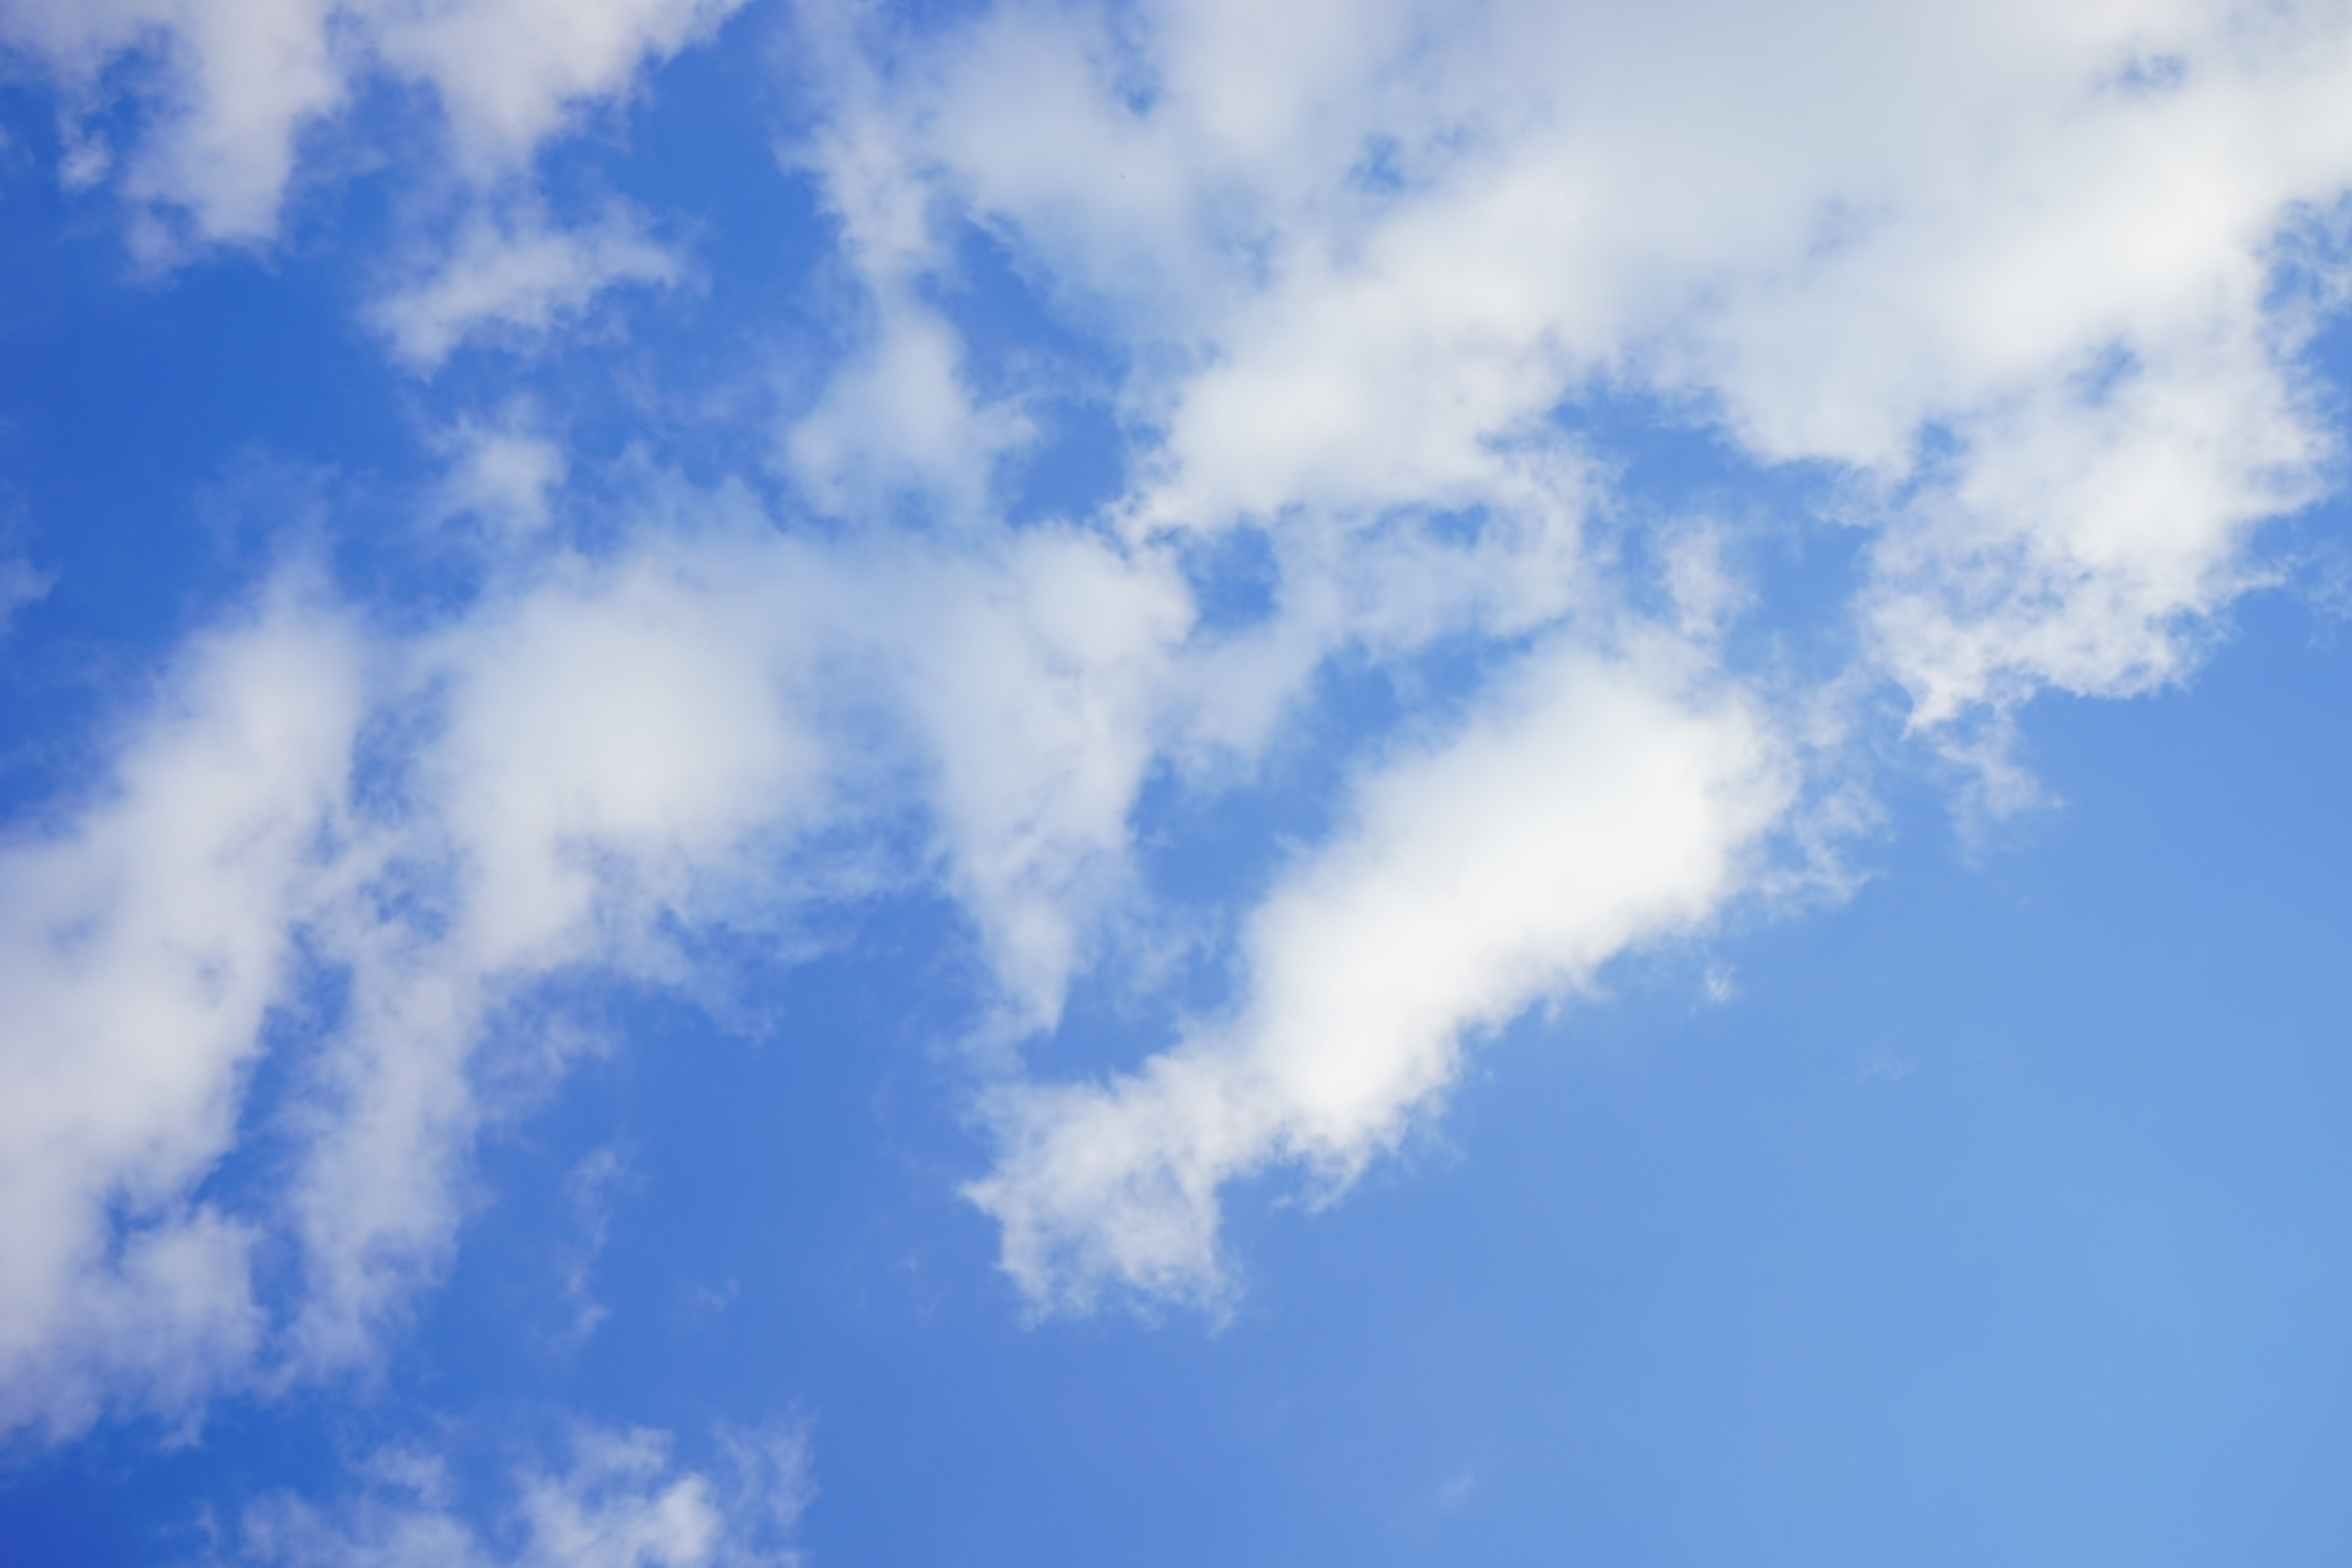
horizon, cloud, sky, sunlight, atmosphere, daytime, cumulus, blue, clouds, cloudiness, summer day, meteorological phenomenon, atmosphere of earth